Laurent Huard

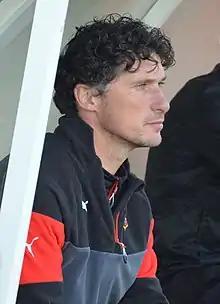
Huard in 2015

Laurent Huard (born 26 August 1973) is a French football coach and a former player who is the academy coach of Ligue 1 club Saint-Étienne.